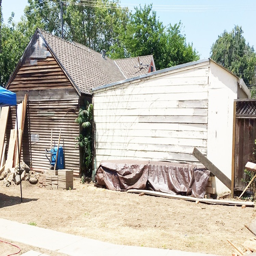
remember this lovely wall ? these ramshackle shacks are the back sides of our neighbors garages .